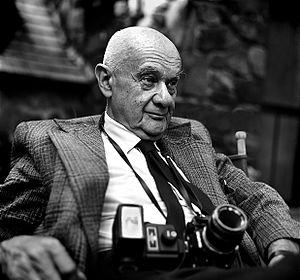
Roman Vishniac ['vɪʃniæk], né le 19 août 1897 et mort le 22 janvier 1990, est un photographe américain d'origine russe, principalement connu pour son travail photographique sur la culture des juifs d'Europe de l'Est avant l'holocauste. L'intégralité de son travail est archivée au Centre international de la photographie.